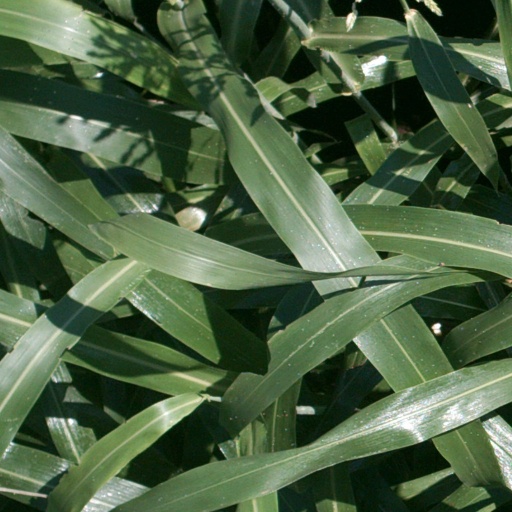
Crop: sorghum